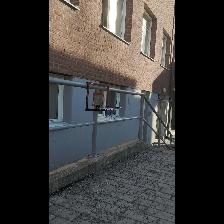
Label: NonHuman